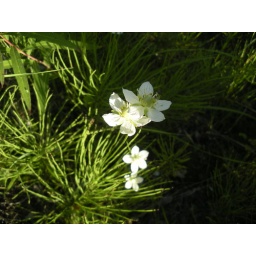
A walk around the lake near our house with Abby.